SECR N class

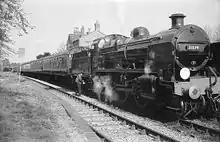
The only preserved N class locomotive, No.  31874, painted in early British Railways livery, at , on the Mid-Hants Railway, April 1978.

The N class was the first to combine Churchward design principles with the best practices of other railways; it was an important step in the development of the British 2-6-0, providing inspiration for the LMS Hughes Crab of 1926 and subsequent Maunsell designs. The locomotives were well received by crews, who nicknamed them "Woolworths", because the majority were fabricated from inexpensively produced parts from Woolwich. The robustness and reliability of the design ensured that their sphere of operation was expanded to cover most of the Southern Railway network. The utility of the N class as capable mixed-traffic locomotives ensured their continued use until withdrawal in 1966.